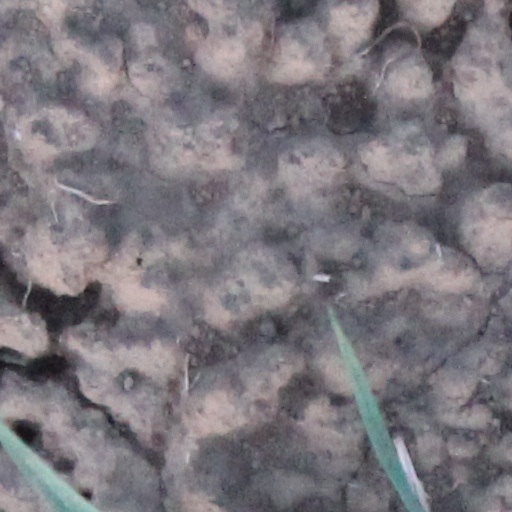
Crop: wheat